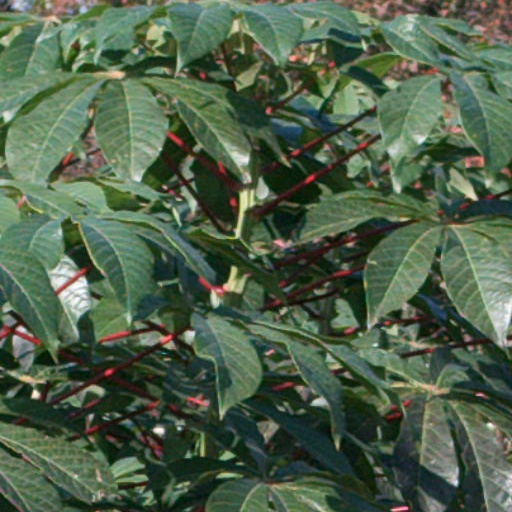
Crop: cassava